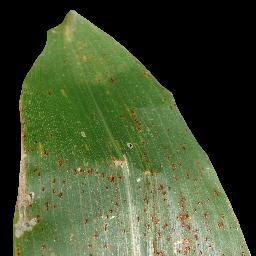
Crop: corn
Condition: (maize)_common_rust